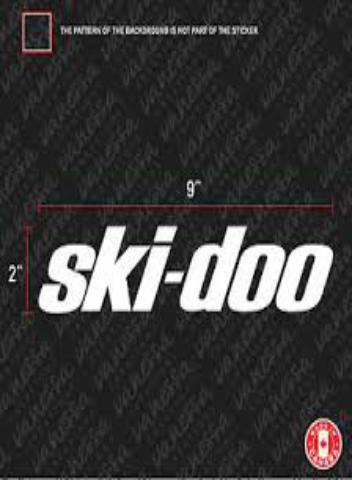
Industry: Transportation